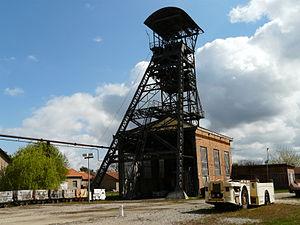
Chevalement du puits de mine Hély d'Oissel à Gréasque
Cet article recense les monuments historiques des Bouches-du-Rhône, en France.